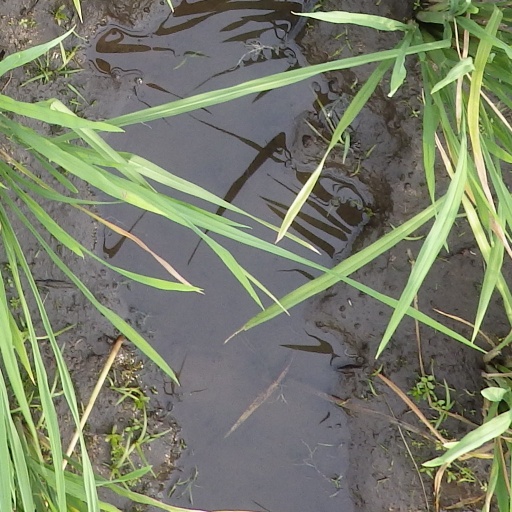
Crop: rice